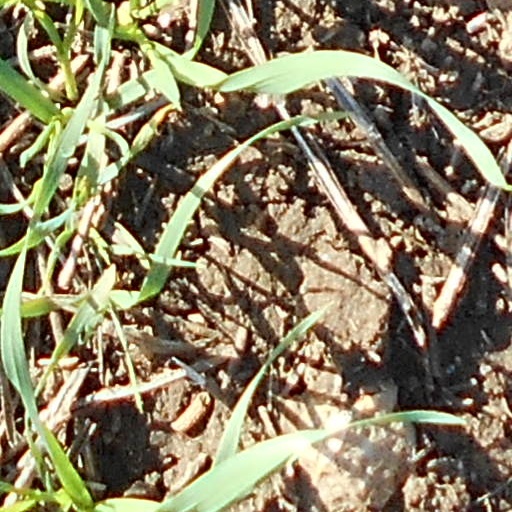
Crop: wheat